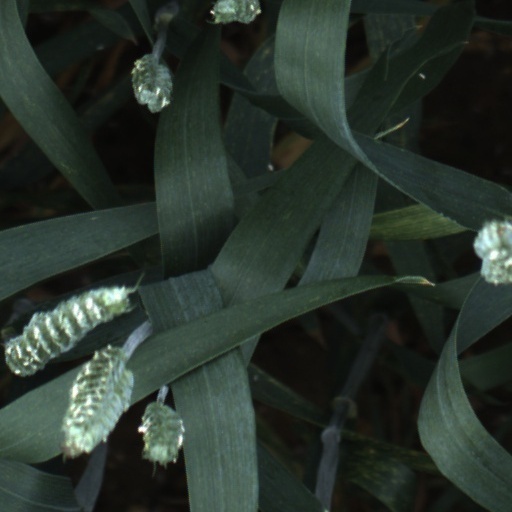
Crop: wheat